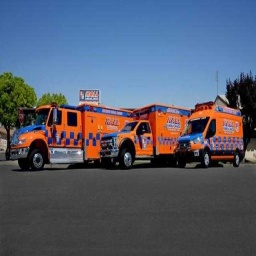
Label: ambulance